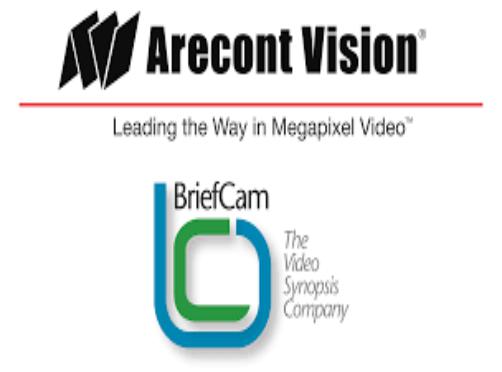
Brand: Arecont Vision
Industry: Electronic